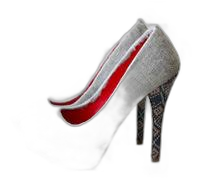
Waste category: shoes